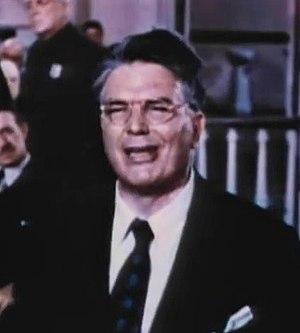
Thomas Wheeler Kane, connu comme Whitford Kane, né le 30 janvier 1881 à Larne et mort le 17 décembre 1956 à New York, est un acteur américain d'origine nord-irlandaise.